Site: brandenburg
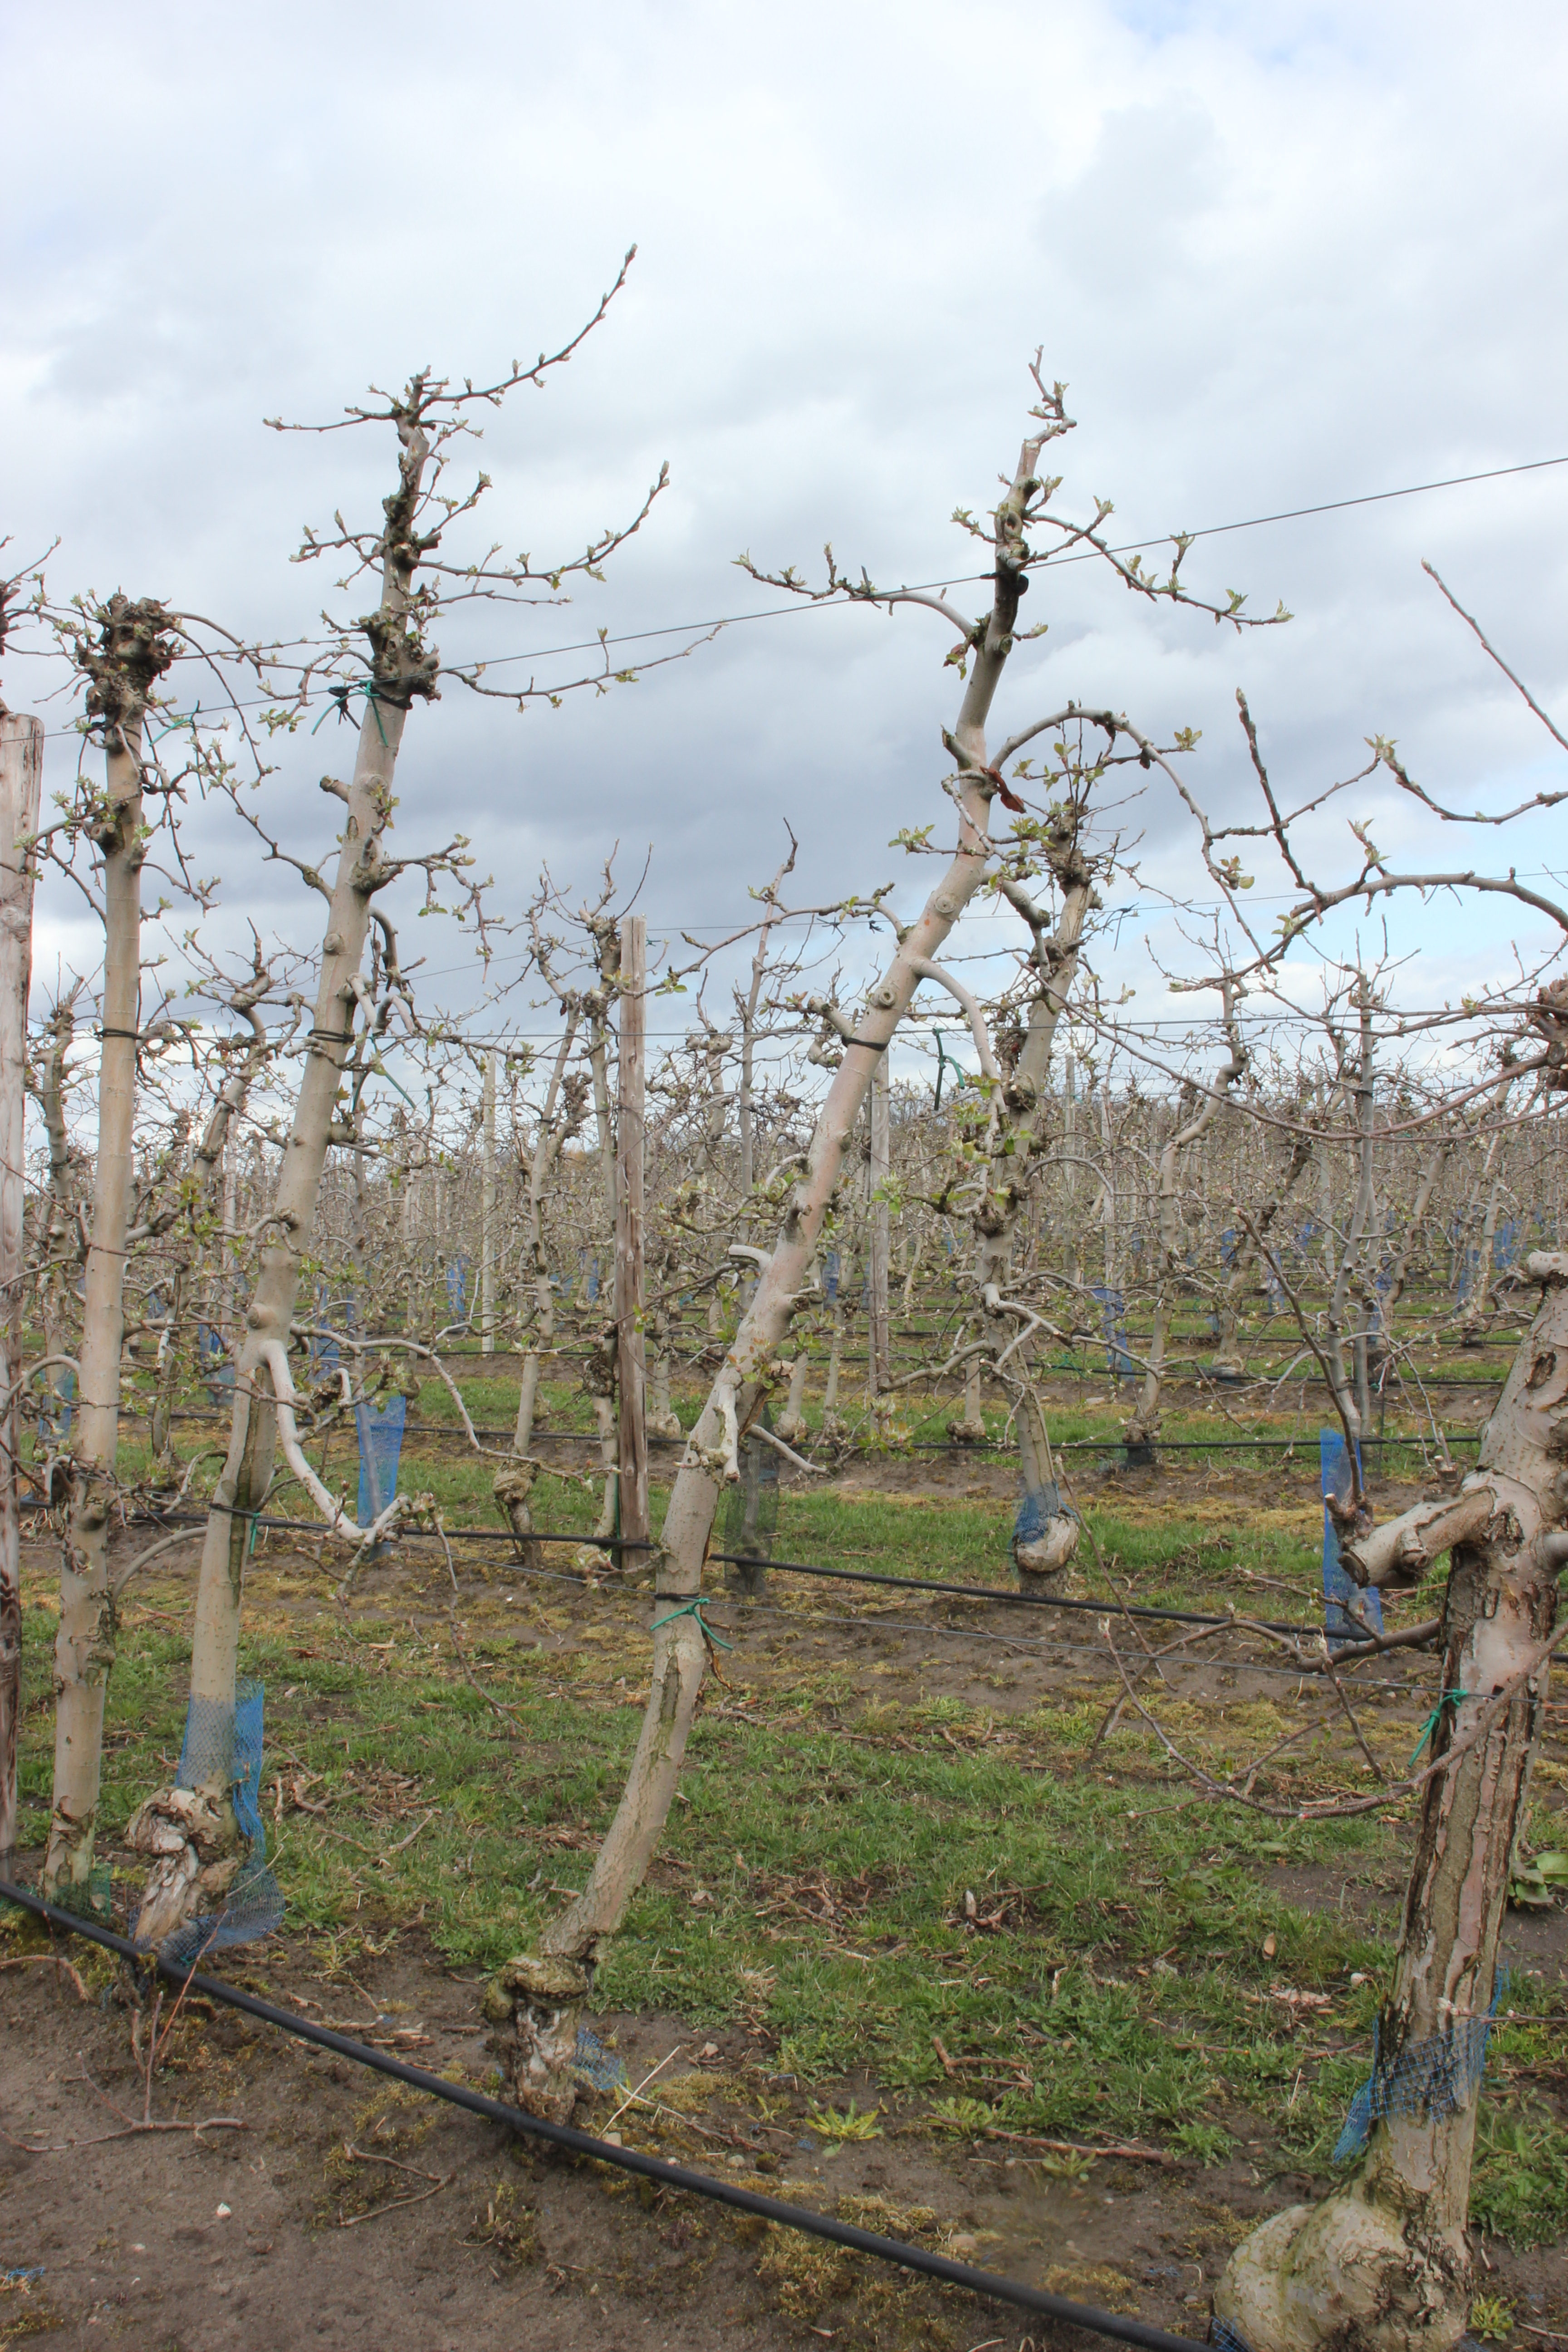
Growth stage (BBCH 55): Inflorescence emergence